Rumic World

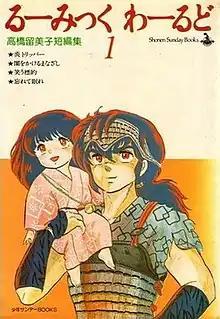
First volume cover

can refer either to a series of short manga stories written by Rumiko Takahashi or to a series of original video animations (OVAs) based on those stories.